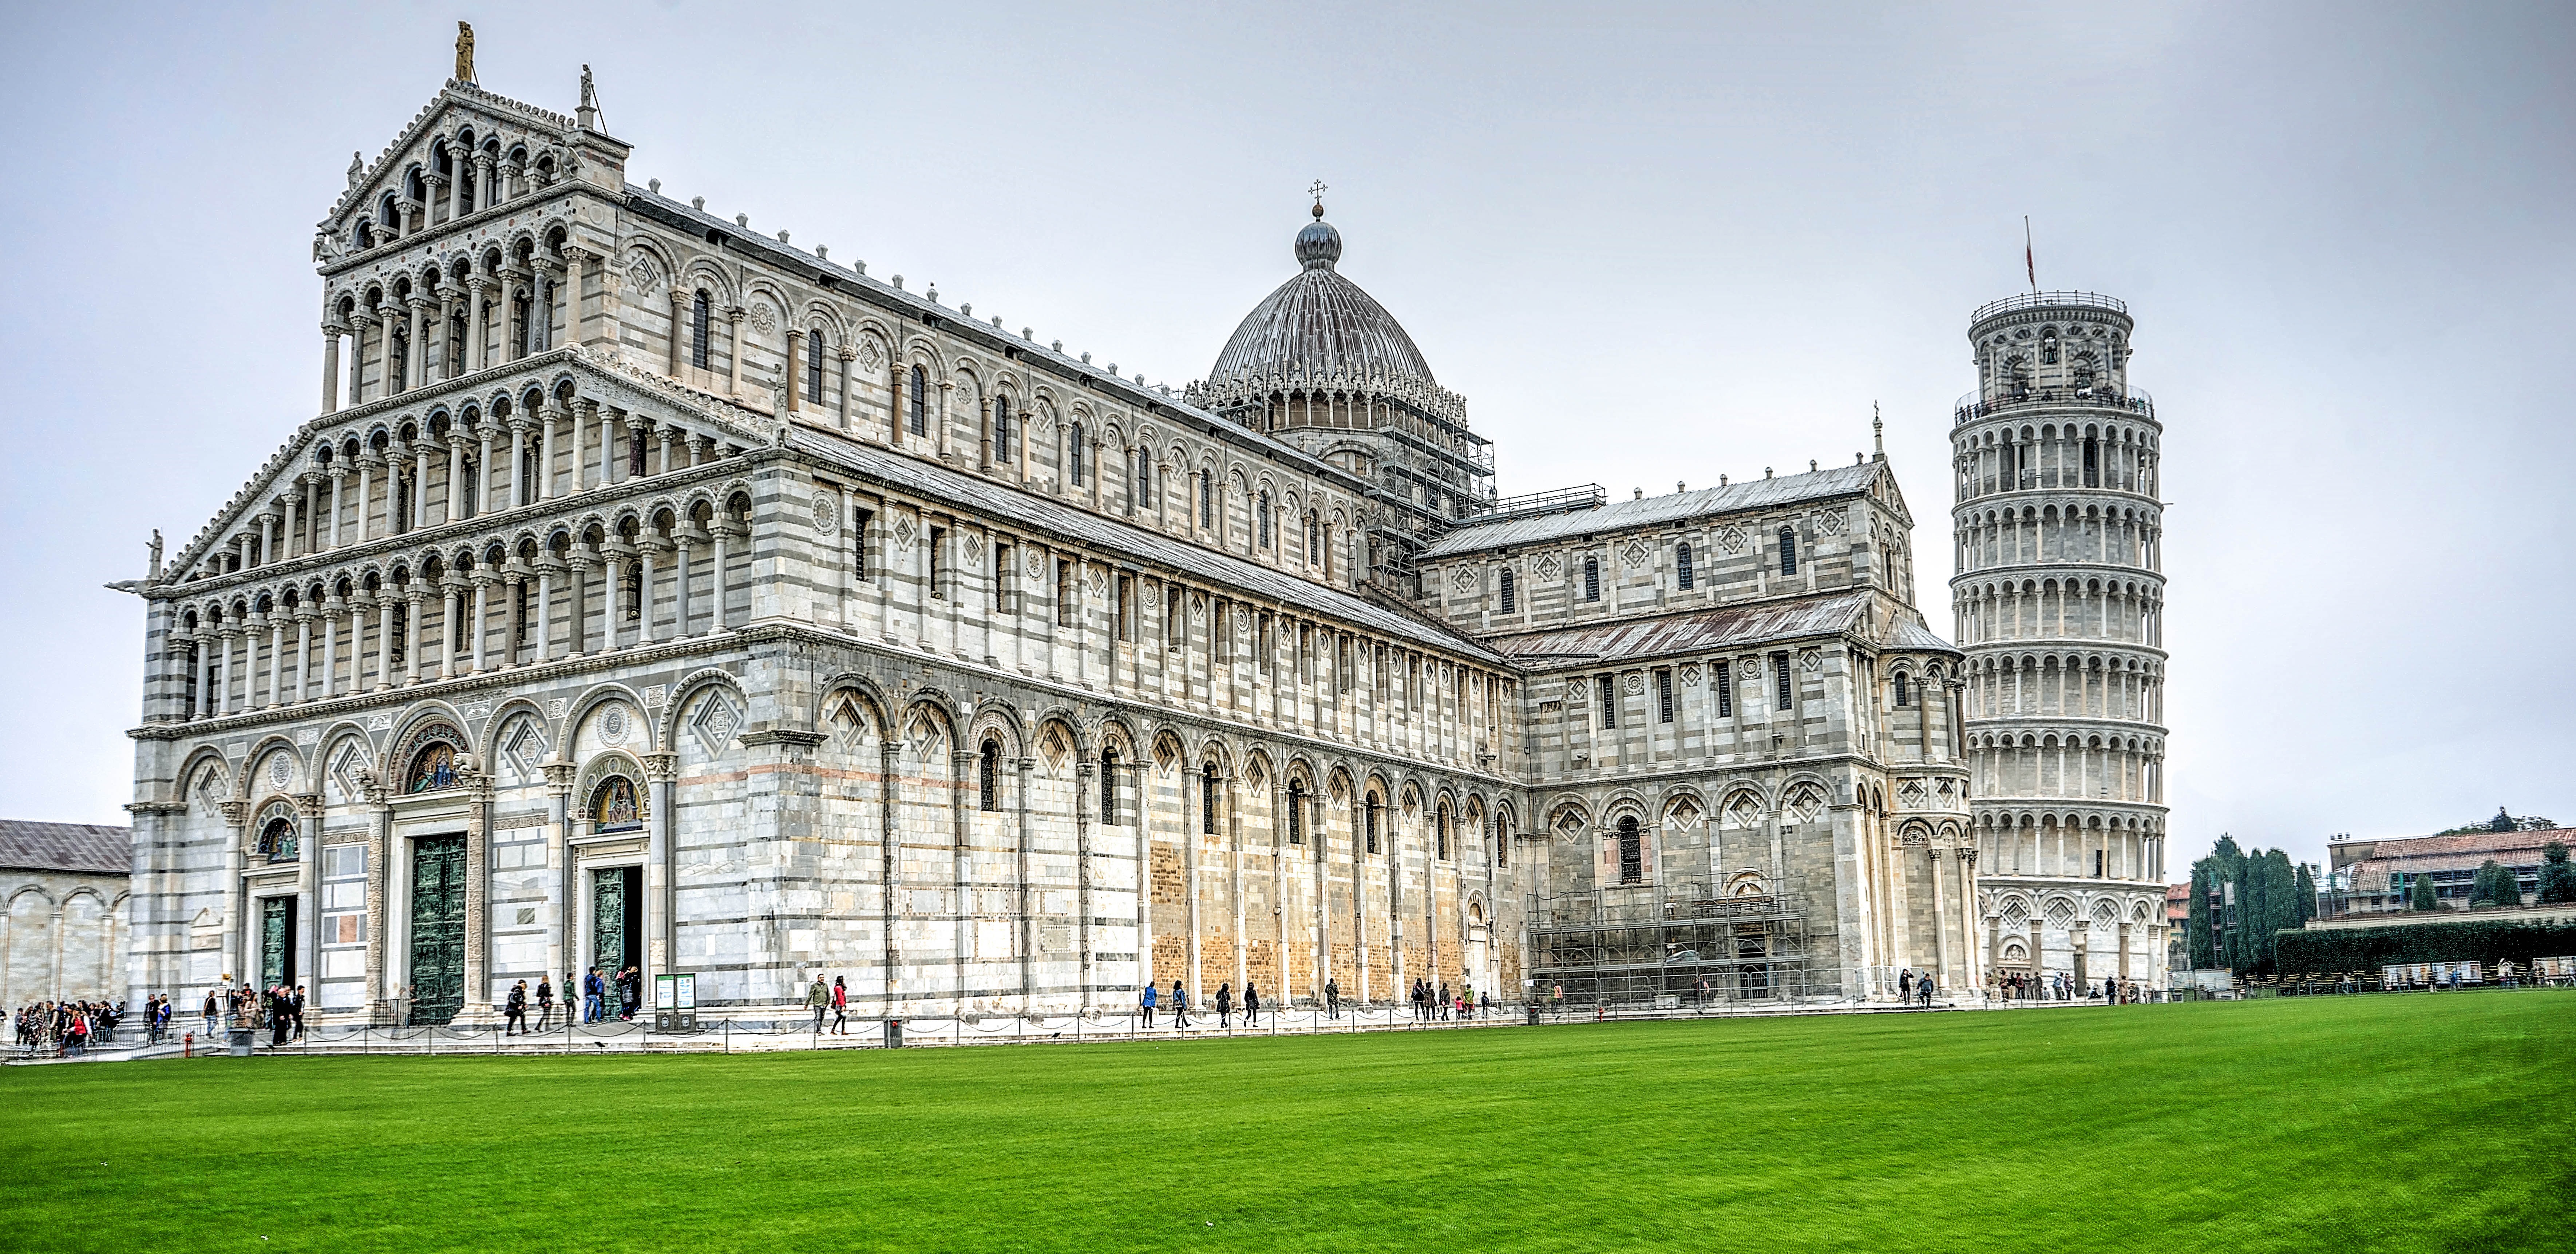
landscape, grass, architecture, sky, building, chateau, palace, old, monument, travel, europe, landmark, italy, tuscany, facade, historic, tourism, pisa, history, european, famous, estate, italian, leaning tower, stately home